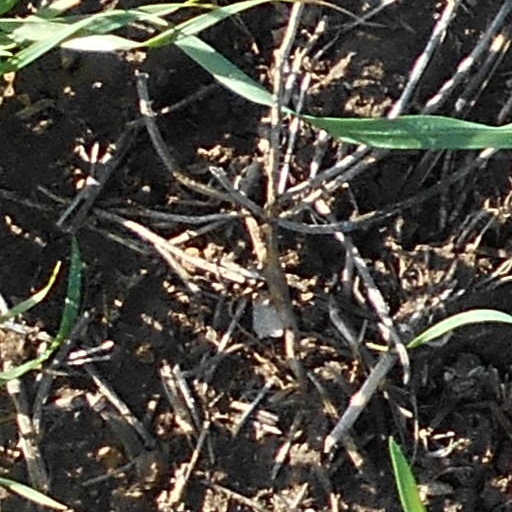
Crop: wheat